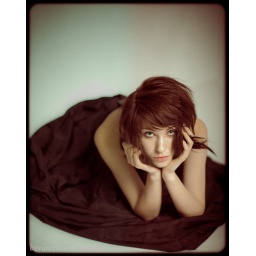
amy in black dress